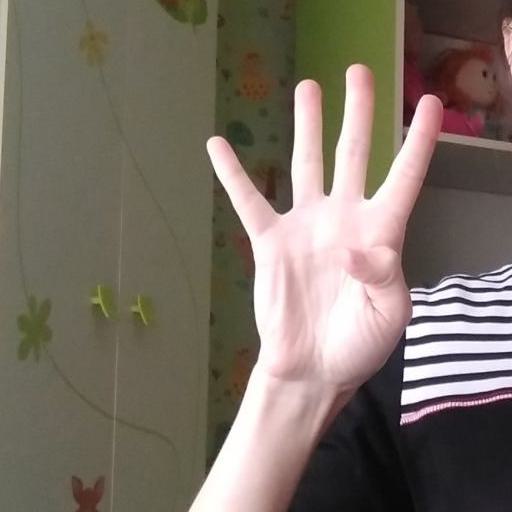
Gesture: four